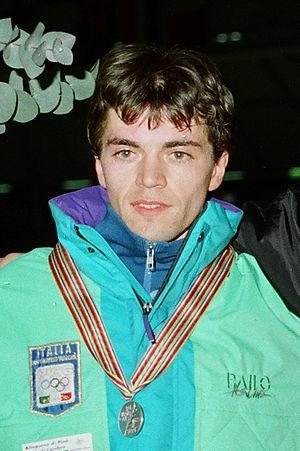
Roberto Sighel est un patineur de vitesse italien.